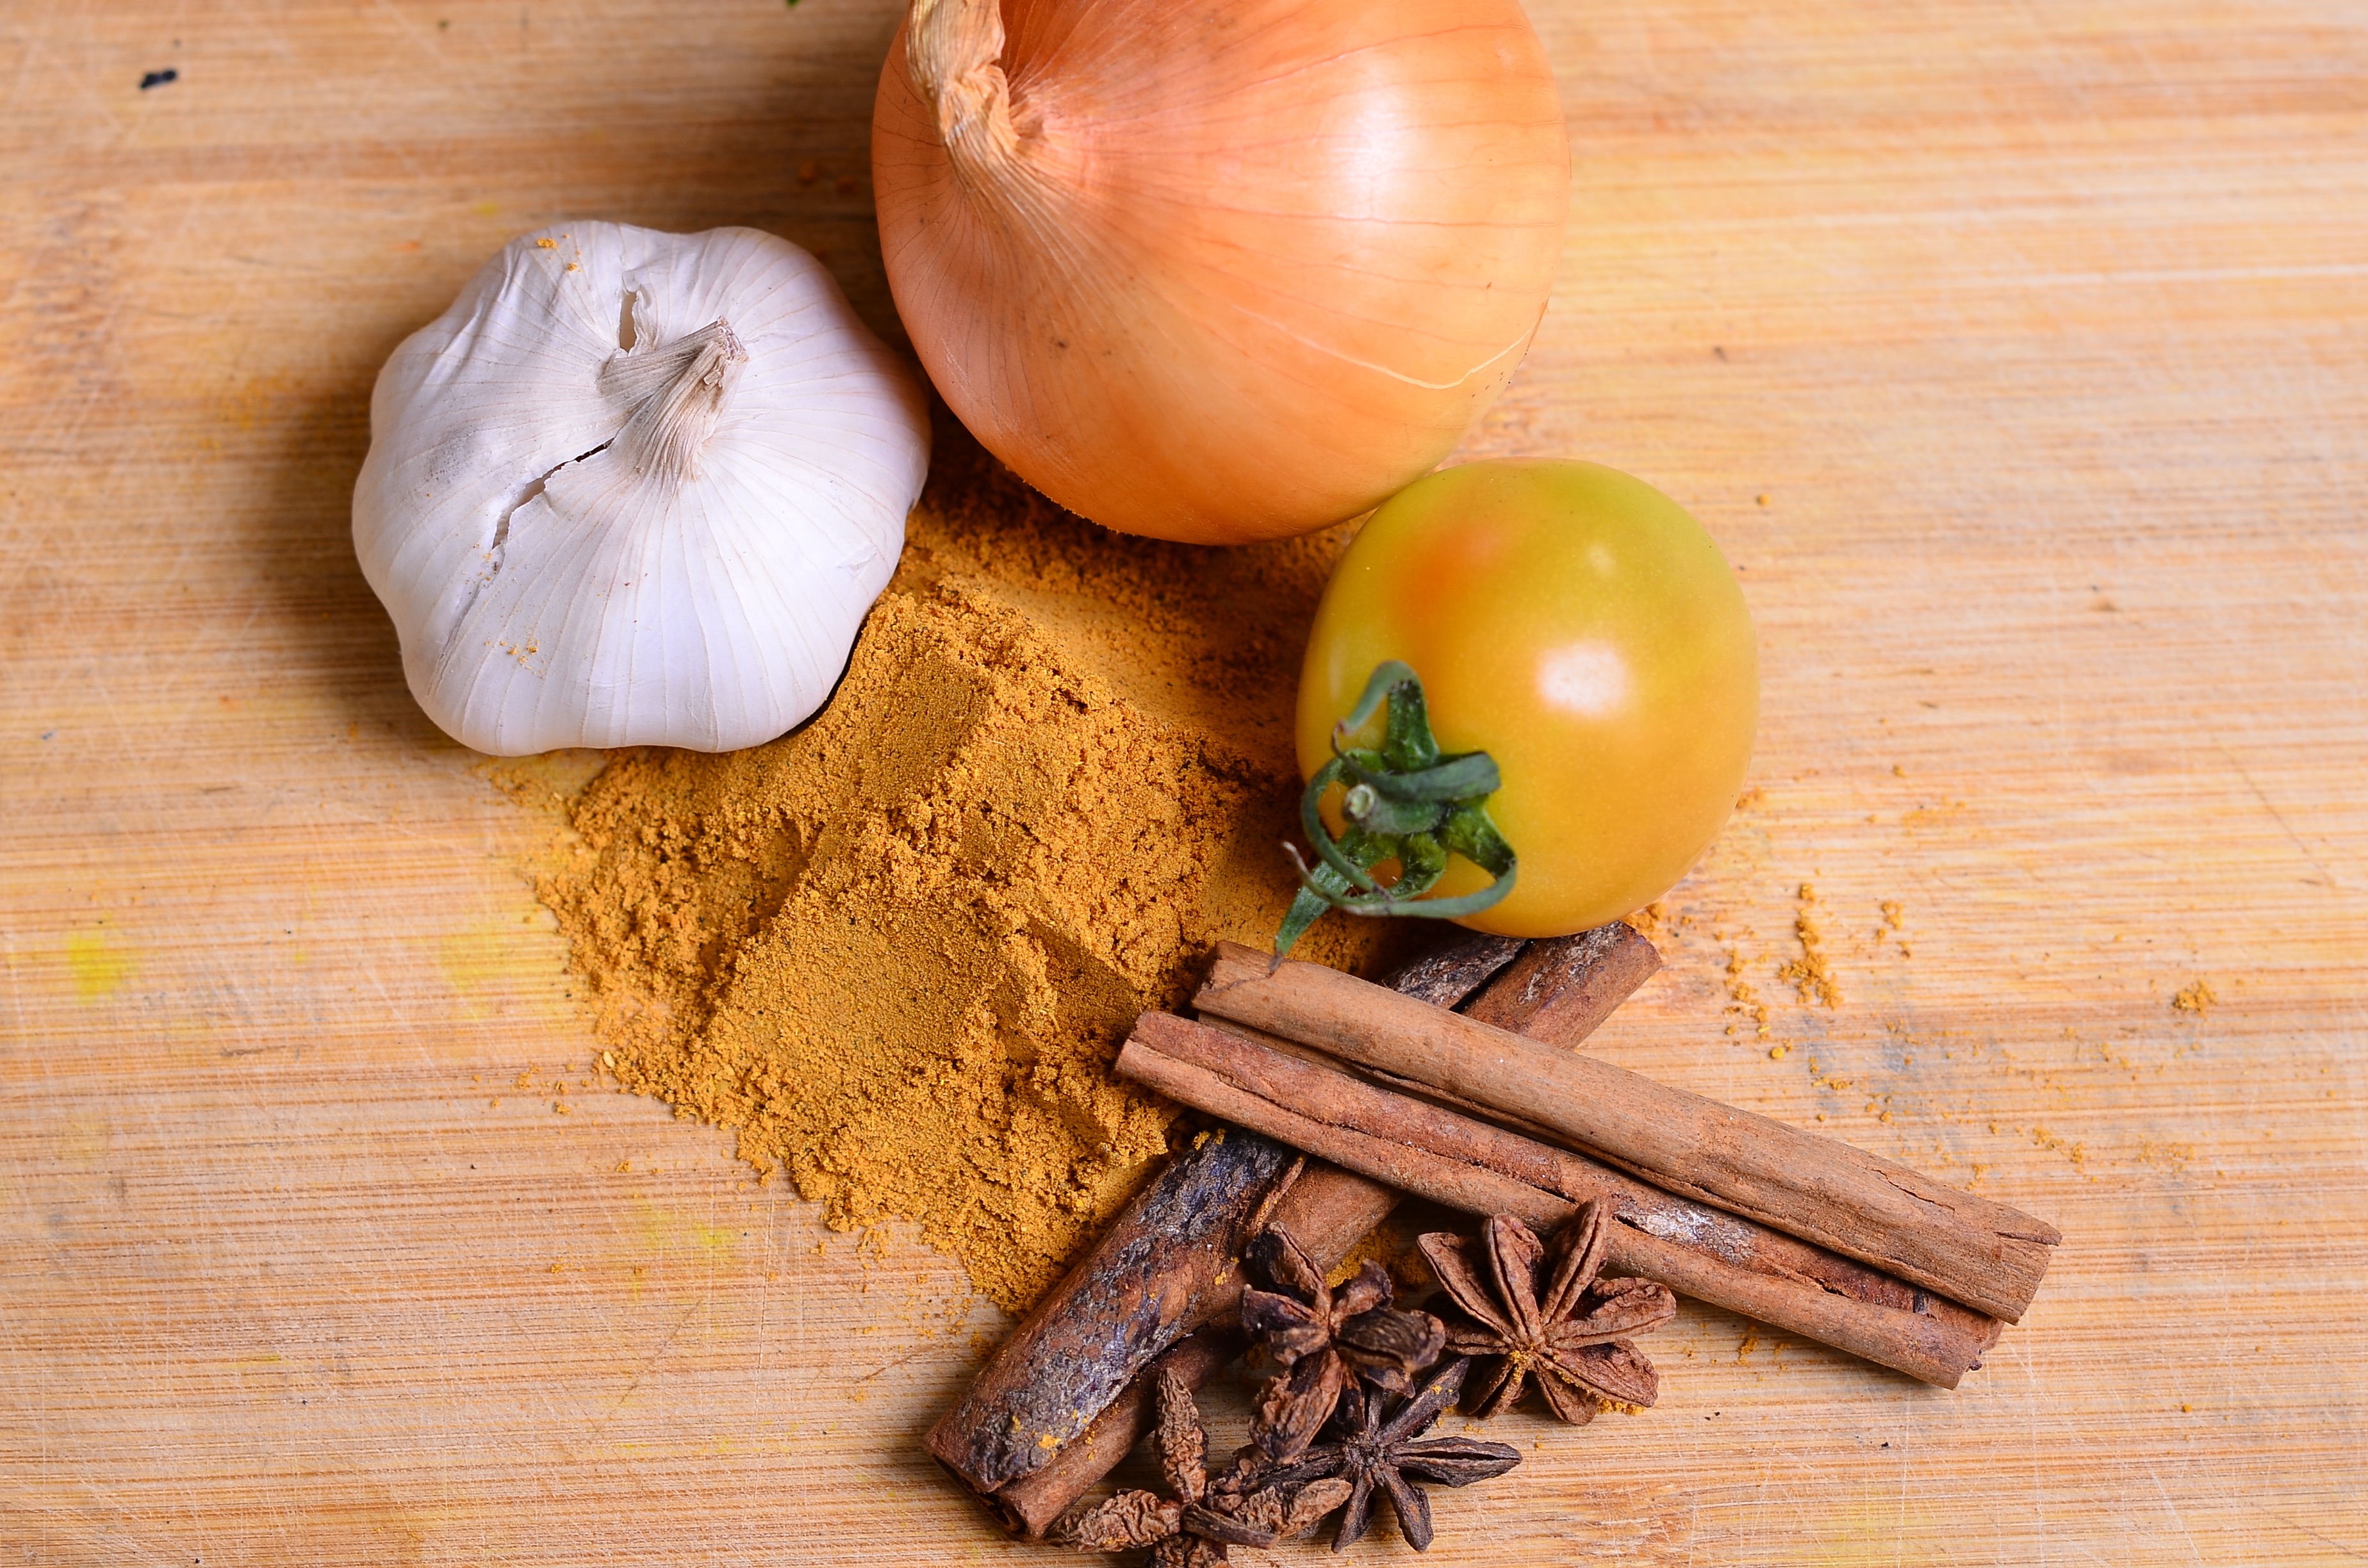
plant, fruit, food, produce, vegetable, flavor, flowering plant, land plant